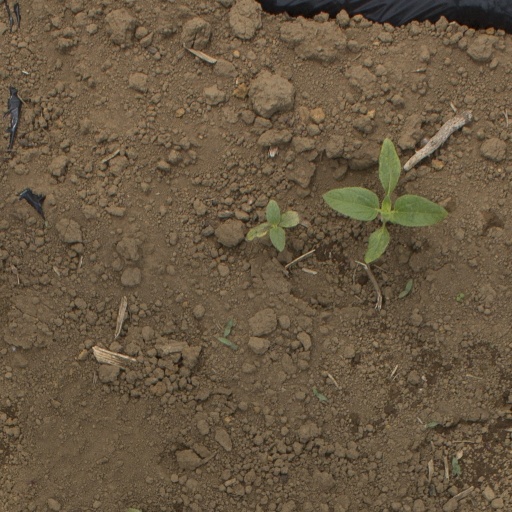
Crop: Jerusalem artichoke